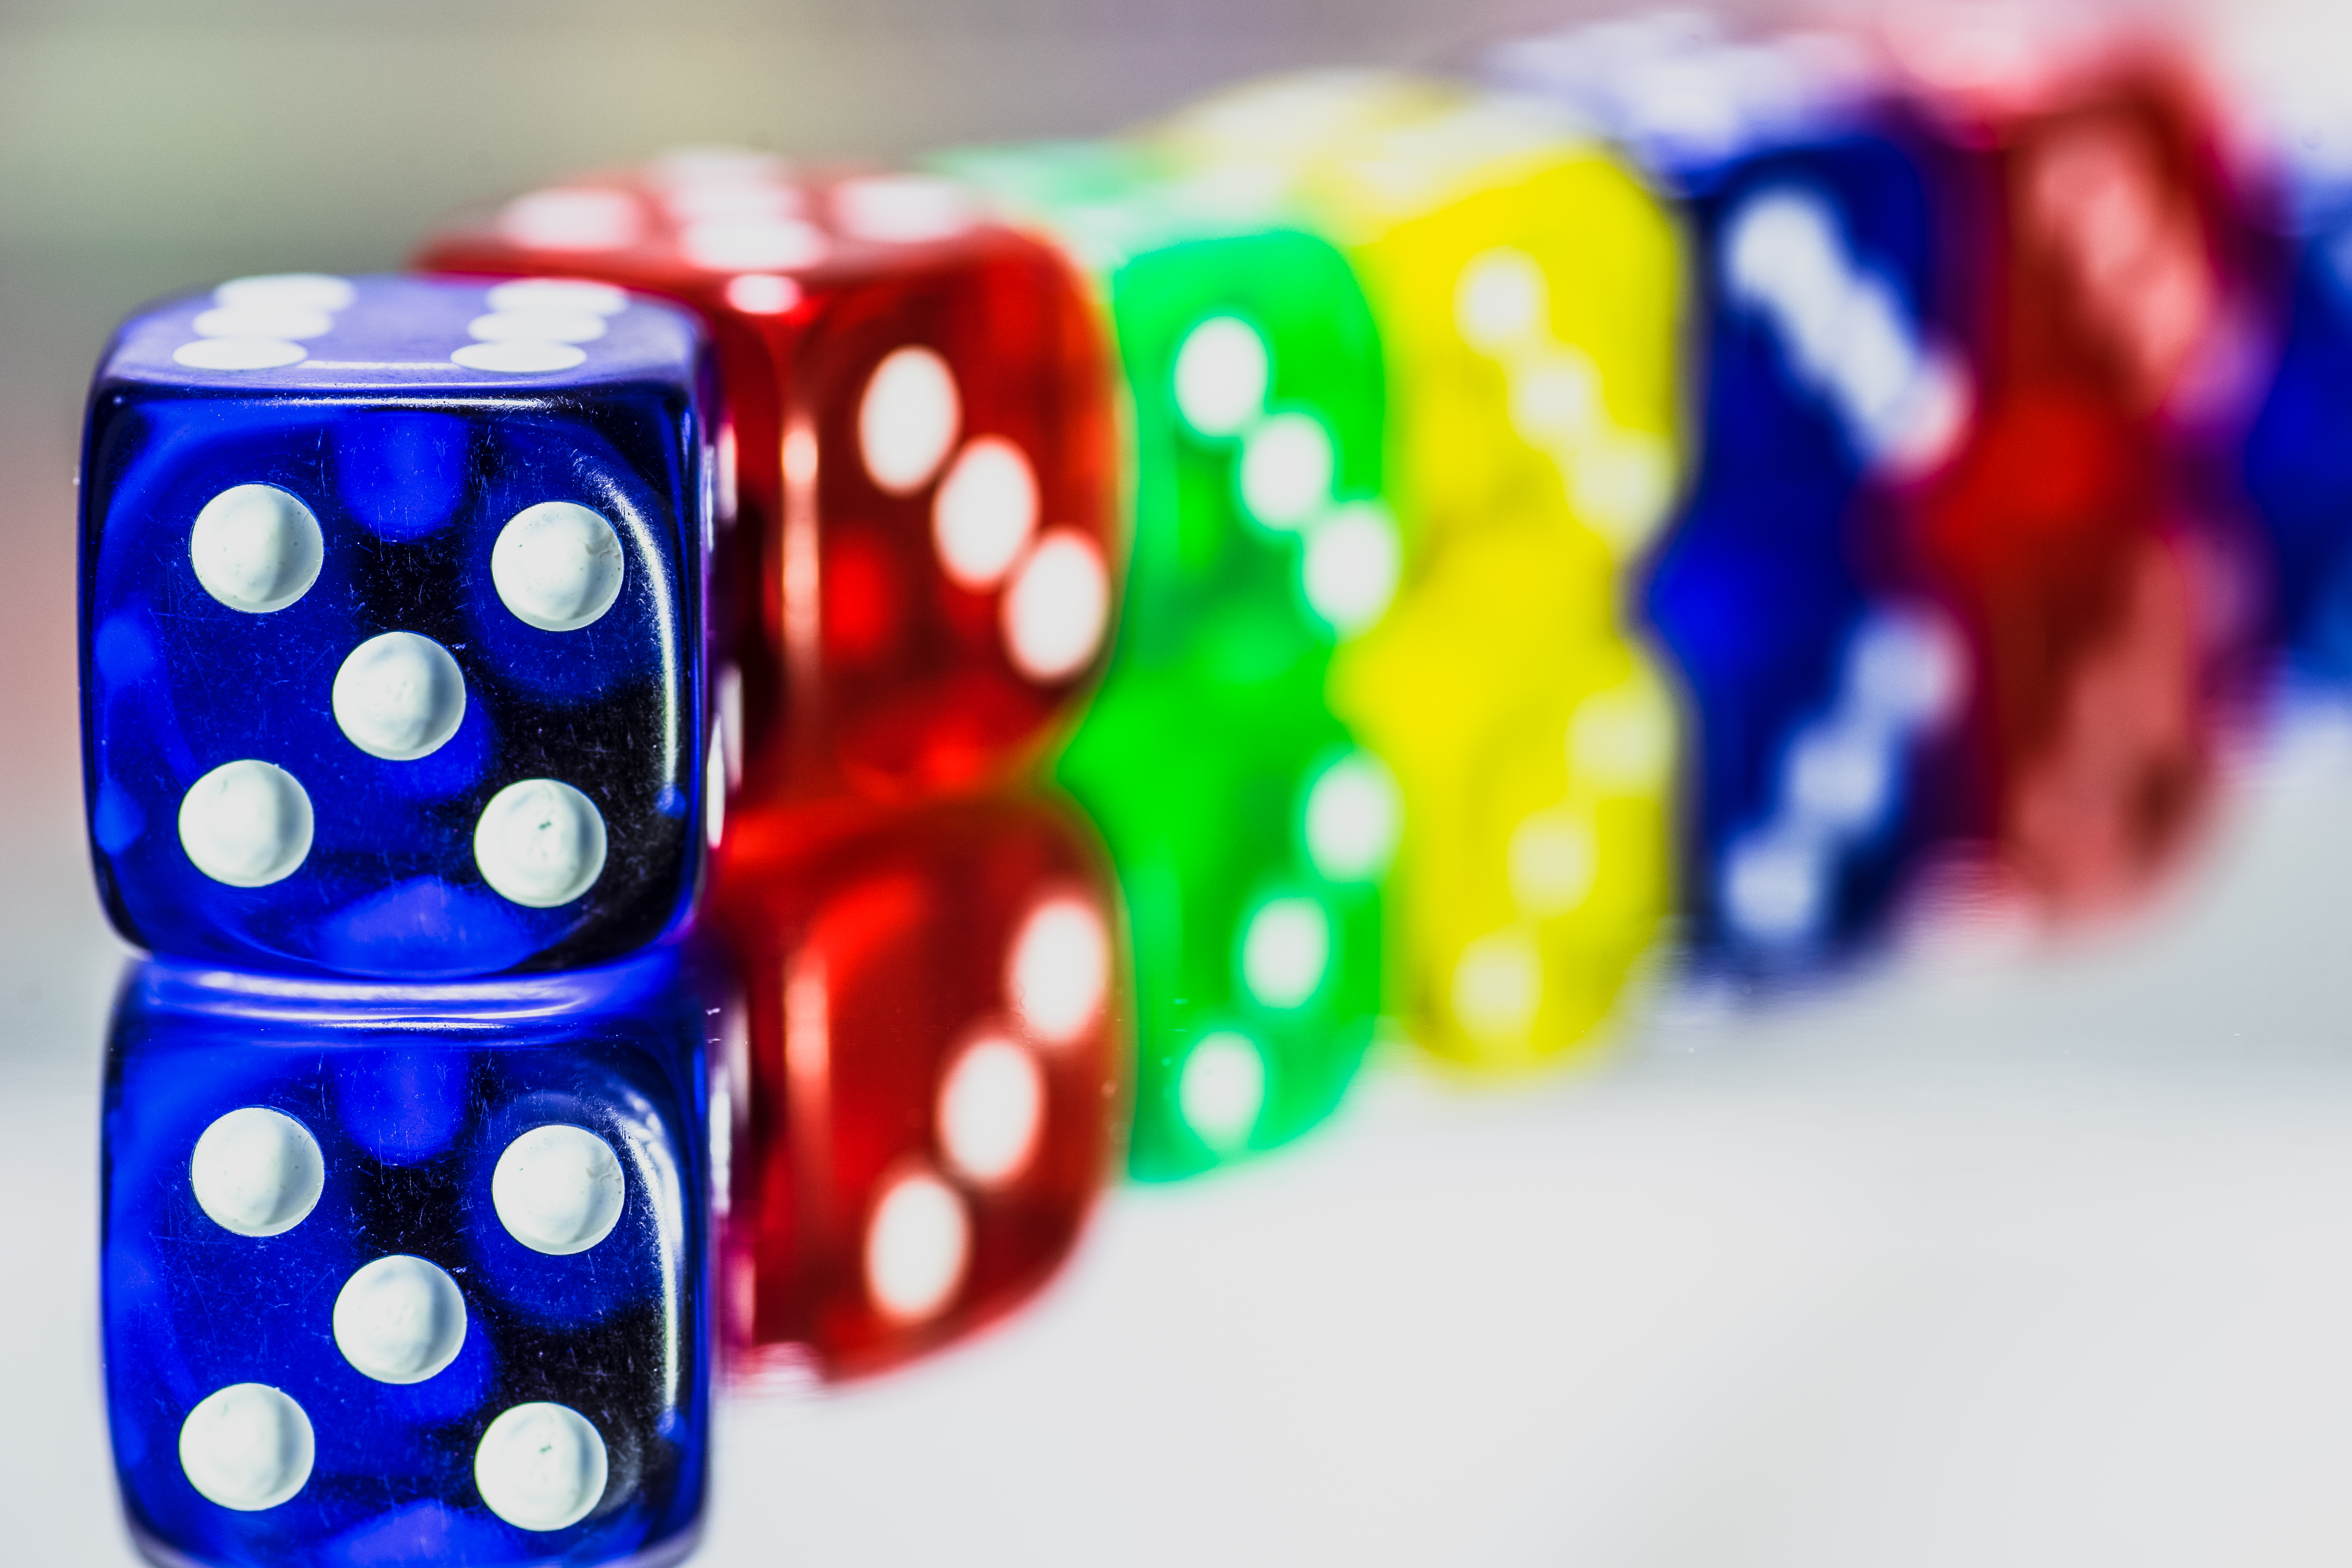
play, recreation, blue, board game, sports, games, ilce7m2, 272e, tamron90mmf28macro, dice, dices, allinarow, dicesonamirror, dice game, indoor games and sports, tabletop game